Defense Logistics Agency

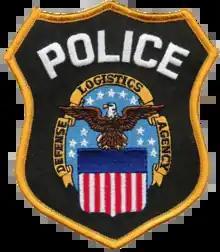
Patch of the Defense Logistics Agency Police

DLA has its own police department that provides police services (patrol, minor investigations, traffic enforcement) physical security, emergency response, access control, alarm response and counter-terrorism protection.